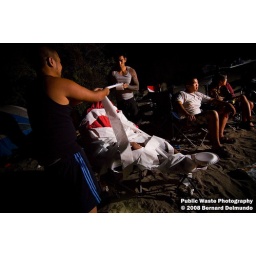
Justin fell asleep in the chair so we wrapped him up with three rolls of toilet paper.